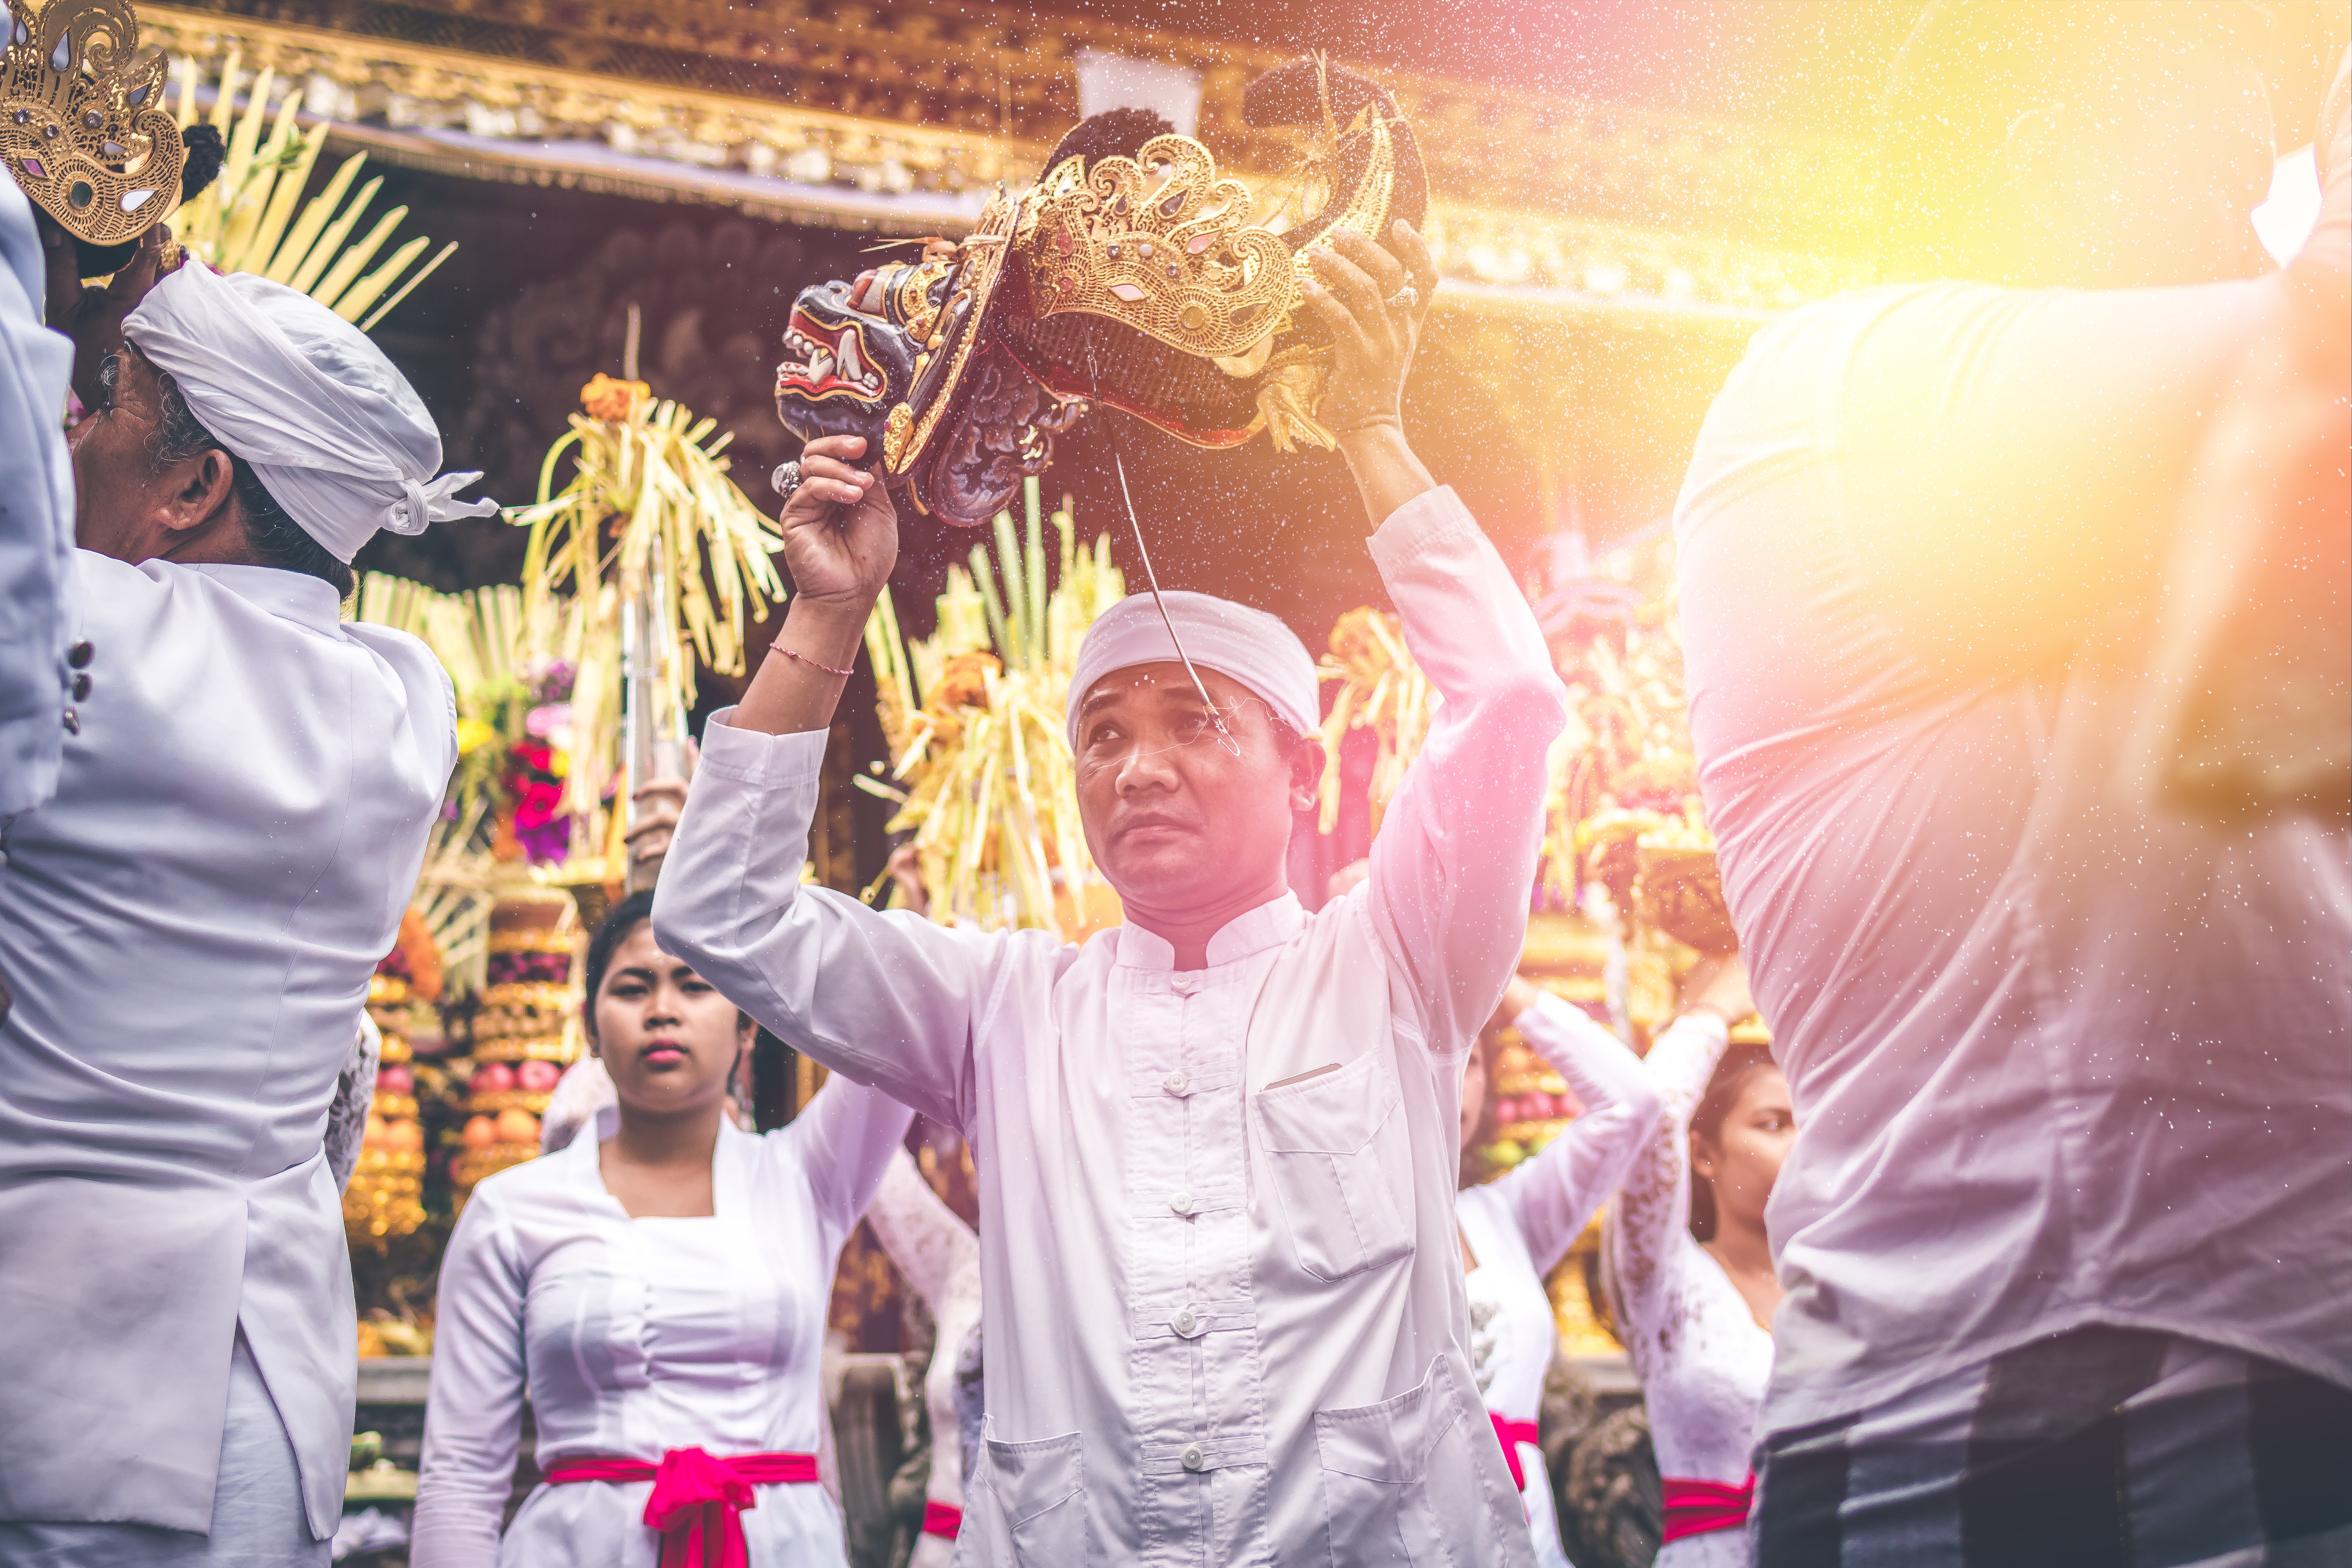
pink, ritual, tradition, temple, ceremony, religion, festival, event, fun, carnival, blessing